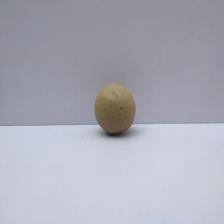
Size: Small